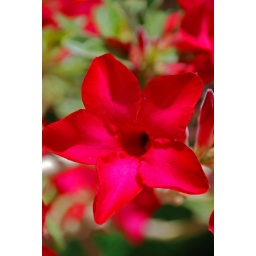
A beautiful flower from a flowering tree at the Desert Museum in Tucson